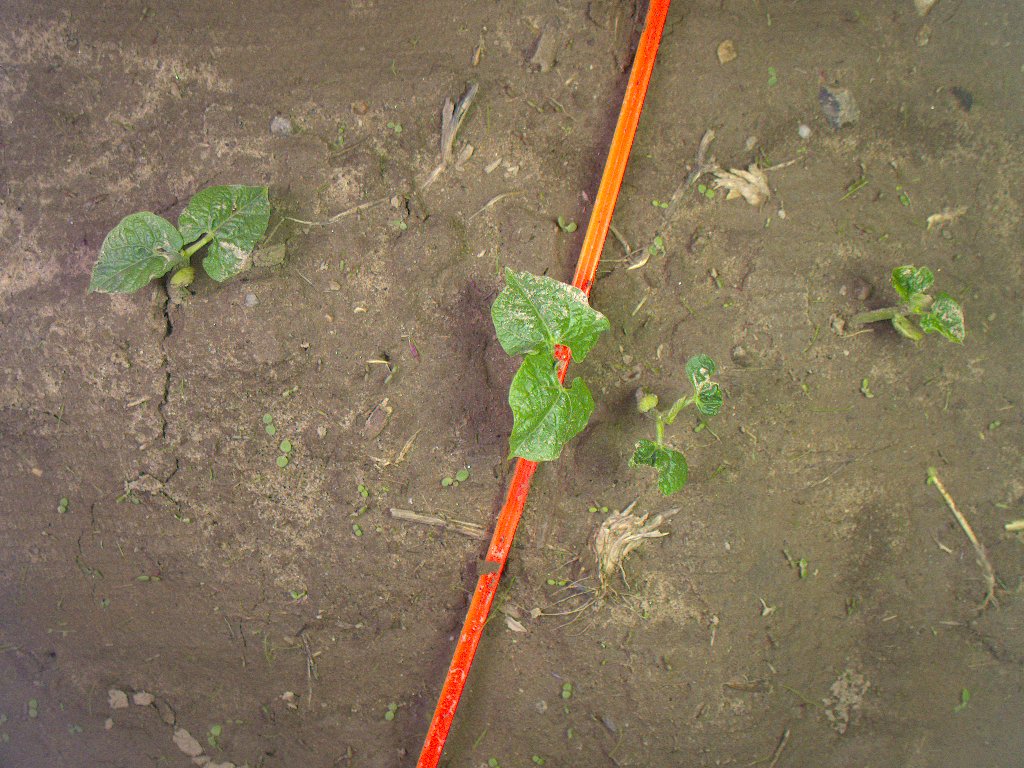
Crop: bean
Objects: bean, bean, bean, bean, stem_bean, stem_bean, stem_bean, stem_bean